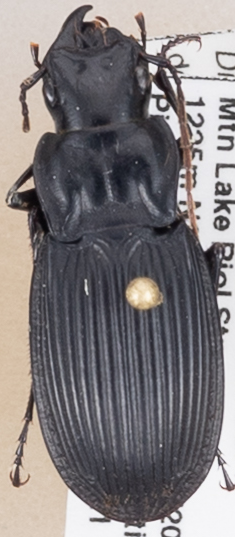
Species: Dicaelus teter
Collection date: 2019-05-21
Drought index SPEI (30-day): -0.62
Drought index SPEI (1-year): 2.09
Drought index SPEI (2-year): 2.09